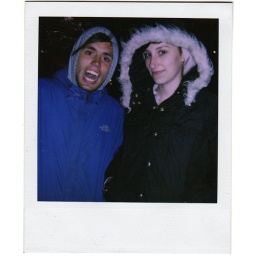
i met sean in a pizza place on beaverton hillsdale highway 5 years ago.